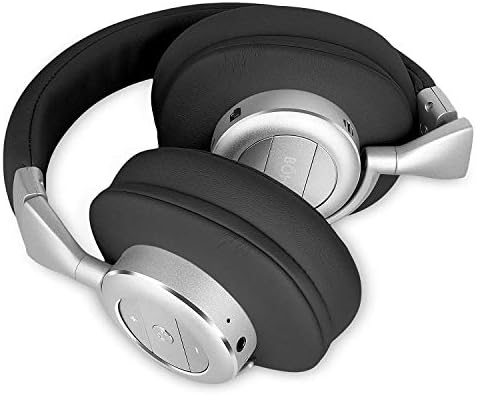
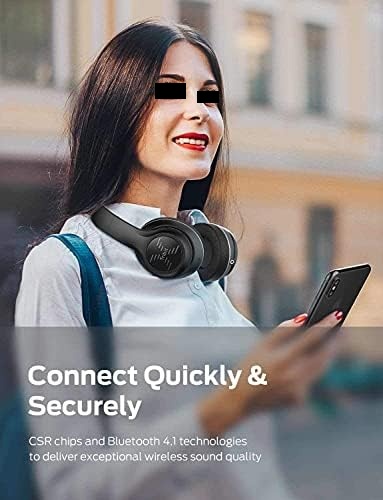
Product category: headphones
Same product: no